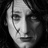
Emotion: sad